Little Eyolf

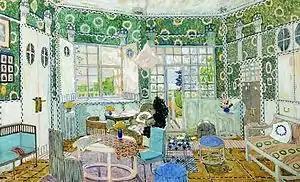
Set design for a 1907 production of the play

Little Eyolf ("Lille Eyolf" in the original Norwegian title) is an 1894 play by Norwegian playwright Henrik Ibsen. The play was first performed in Norwegian on December 3, 1894, at a 9 a.m. matinee performance in the Haymarket Theatre in London.